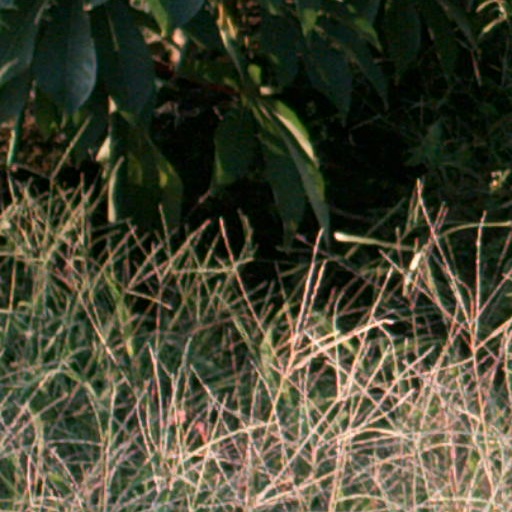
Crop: cassava